Sydney Technical High School

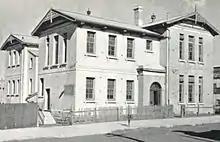
Sydney Technical High School building, 1925

One of the reforms advocated by the 1903 Royal Commission into NSW Education was the establishment of classes providing courses which would involve technical subjects. Consequently, Continuation classes for students interested in technical subjects commenced at the Sydney Technical College.